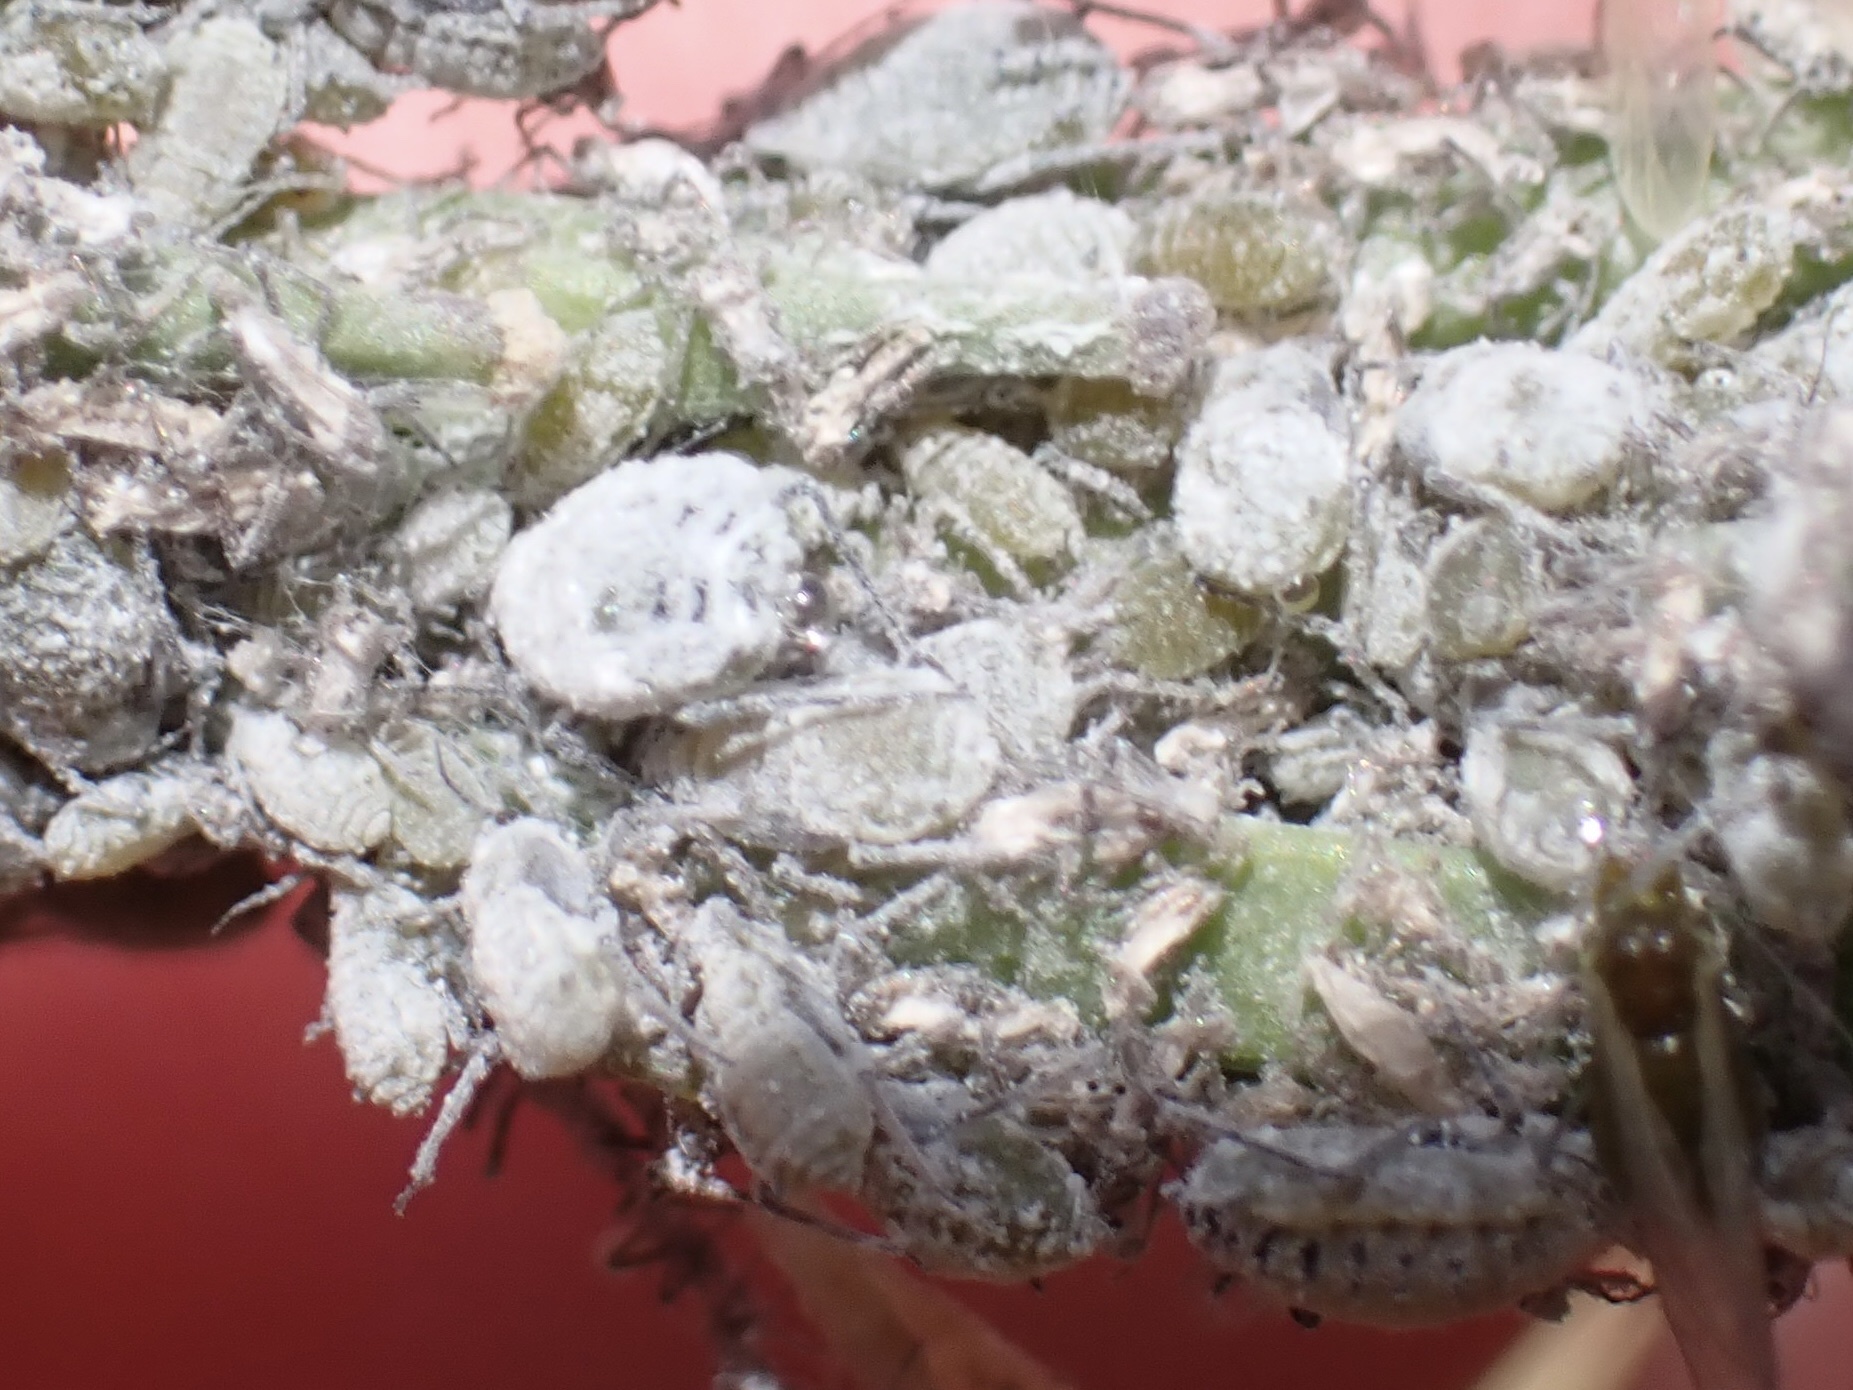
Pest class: cabbage_aphid